Dance International

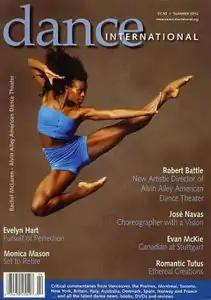
Summer 2012 cover of "Dance International"

Dance International is a nonprofit arts magazine published four times yearly by the Vancouver Ballet Society and distributed worldwide. It will not publish print issues from the end of 2019.